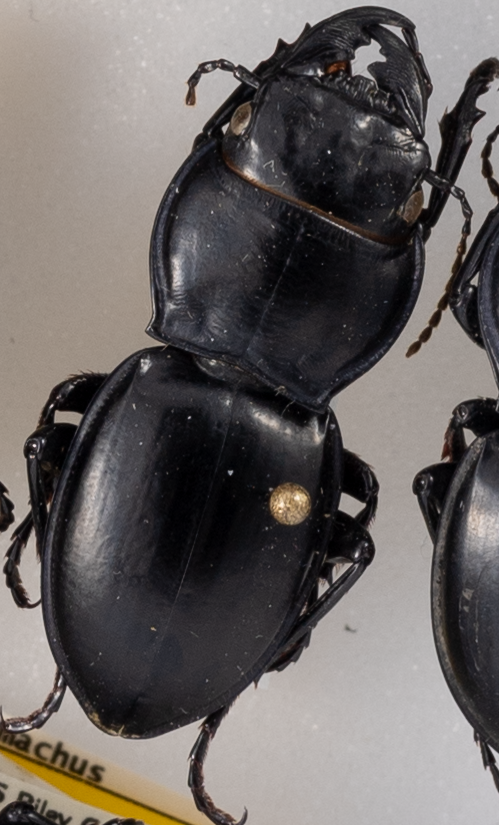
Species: Pasimachus californicus
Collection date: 2021-08-16
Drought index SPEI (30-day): -0.702
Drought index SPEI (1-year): -0.33
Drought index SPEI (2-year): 0.022